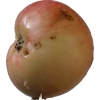
Label: Apple 10